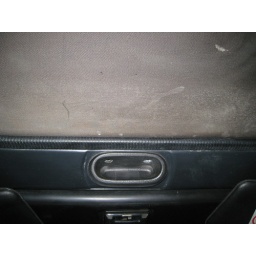
Even the underneath of the convertible top got dirty from where they didn't cover the interior while they worked on the car.